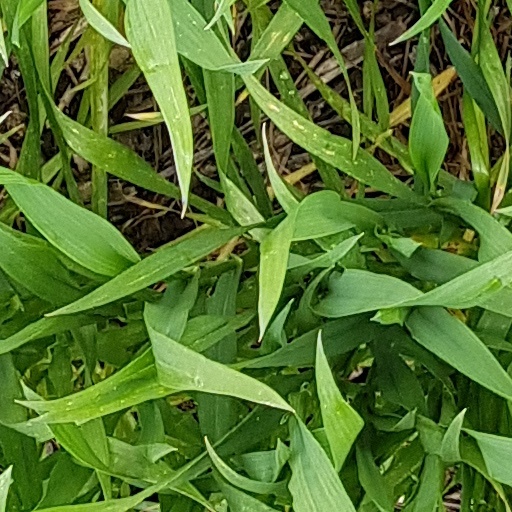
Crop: wheat